List of New Hampshire historical markers (76–100)

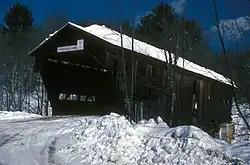
Durgin Bridge in Sandwich

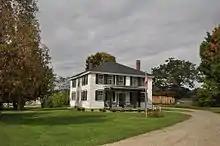
Wilder-Holton House in Lancaster

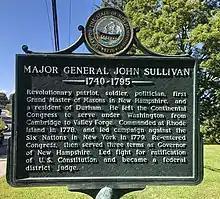
Marker for General Sullivan along Route 108 in Durham, original wording

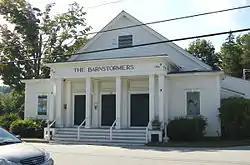
The Barnstormers Theatre in Tamworth

"Lies buried in nearby Minot enclosure. Native son of New Hampshire, graduate of Bowdoin College, lawyer, effective political leader, Congressman and U.S. Senator, Mexican War Veteran, courageous advocate of State's Rights, he was popularly known as 'Young Hickory of the Granite Hills.